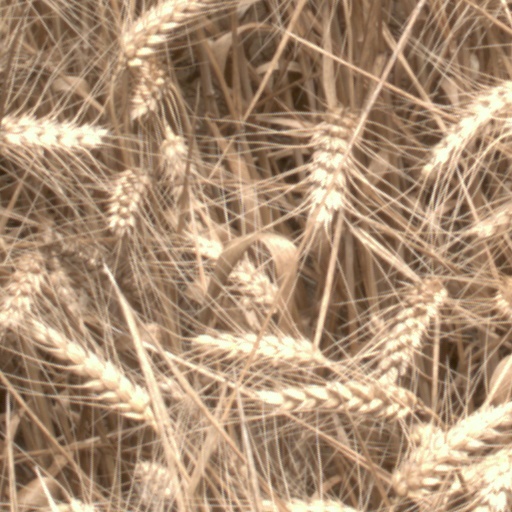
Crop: wheat